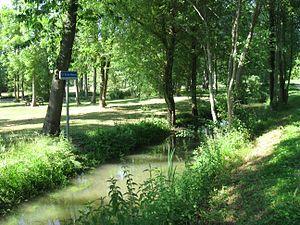
Ru des Méances à Chalmaison. (Seine-et-Marne, région Île-de-France).
Chalmaison est une commune française située dans le département de Seine-et-Marne en région Île-de-France.
Le ruisseau des Méances est un cours d'eau français qui coule dans le département de Seine-et-Marne, en région Île-de-France. C'est un affluent droit de la Seine.